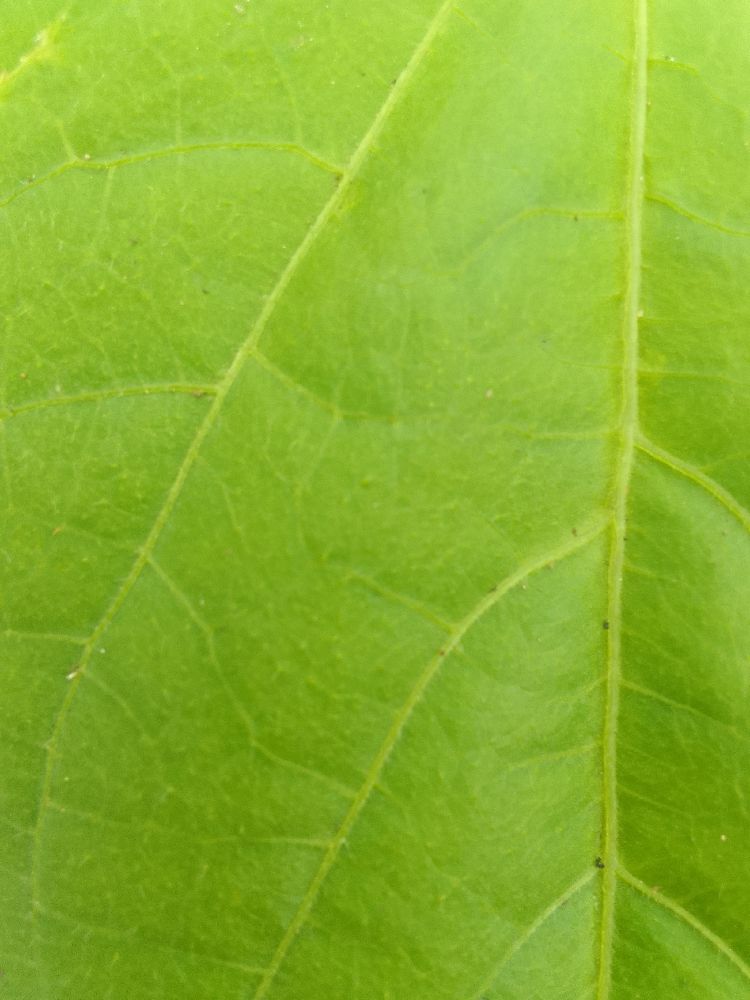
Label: healthy